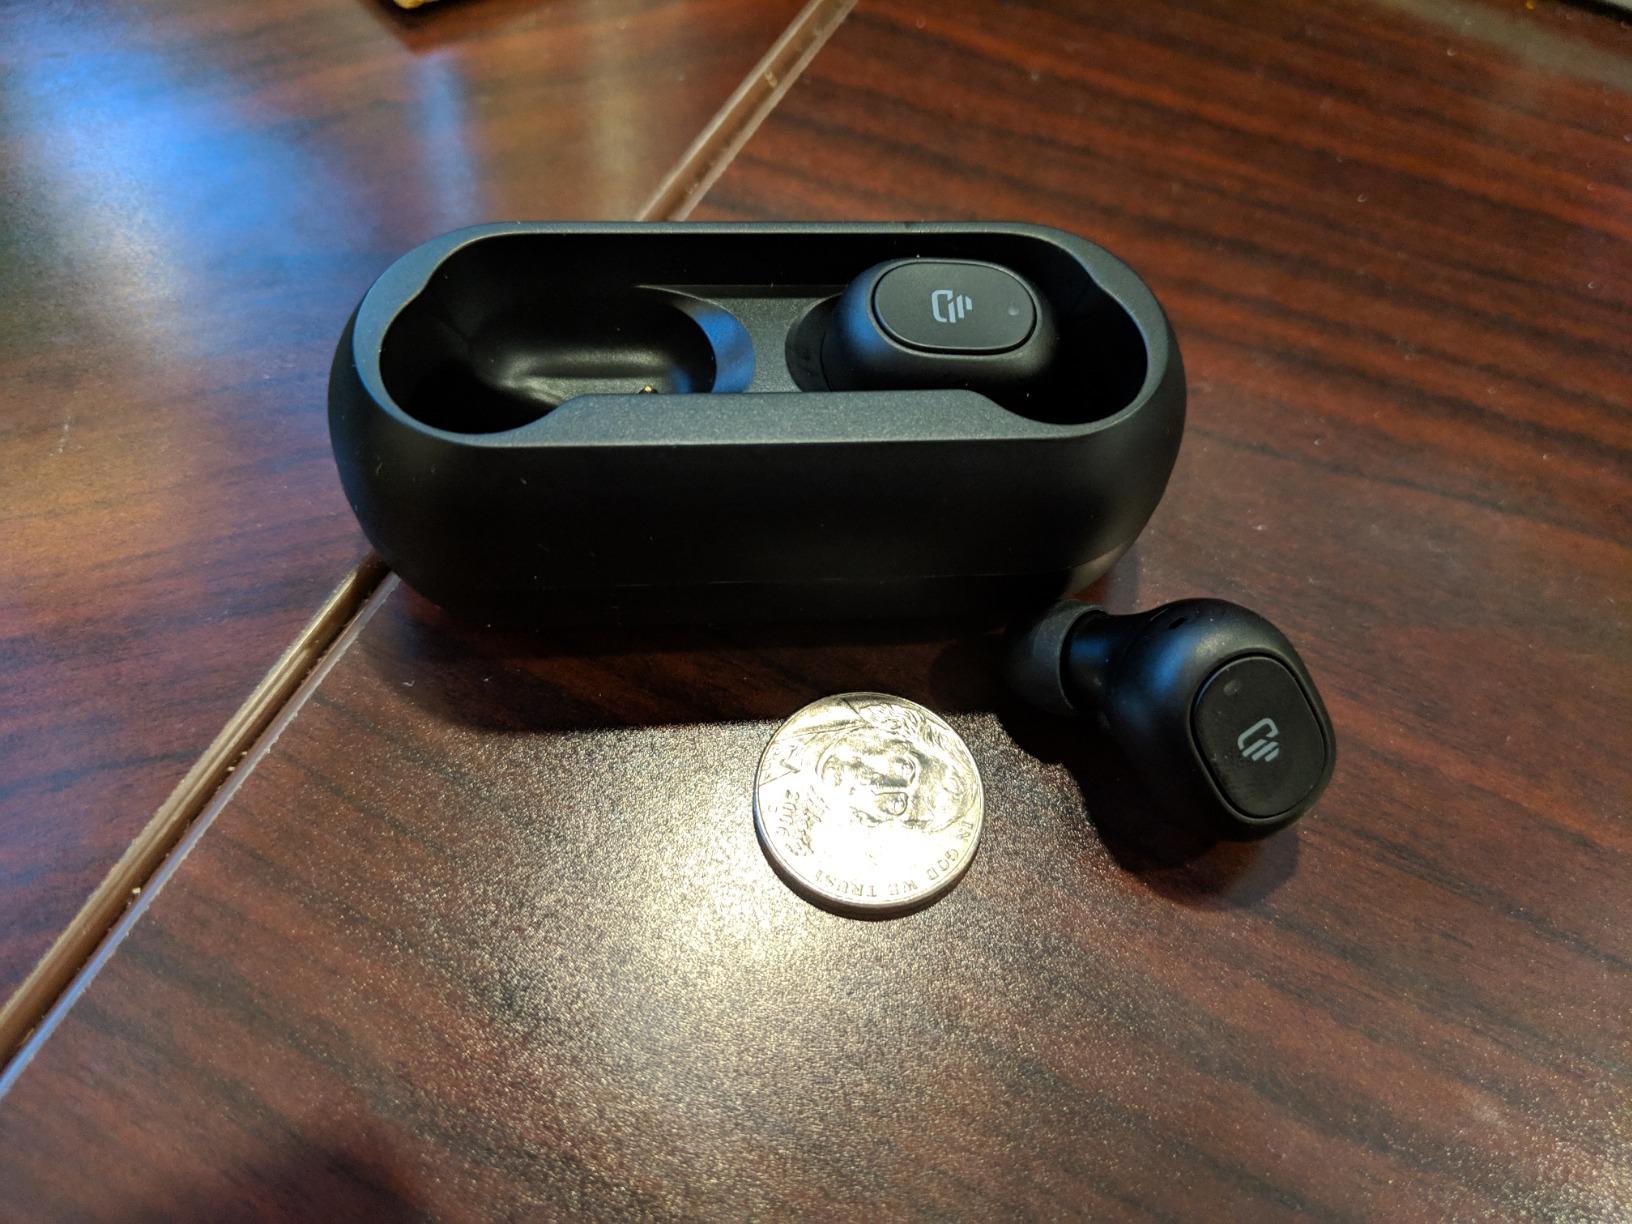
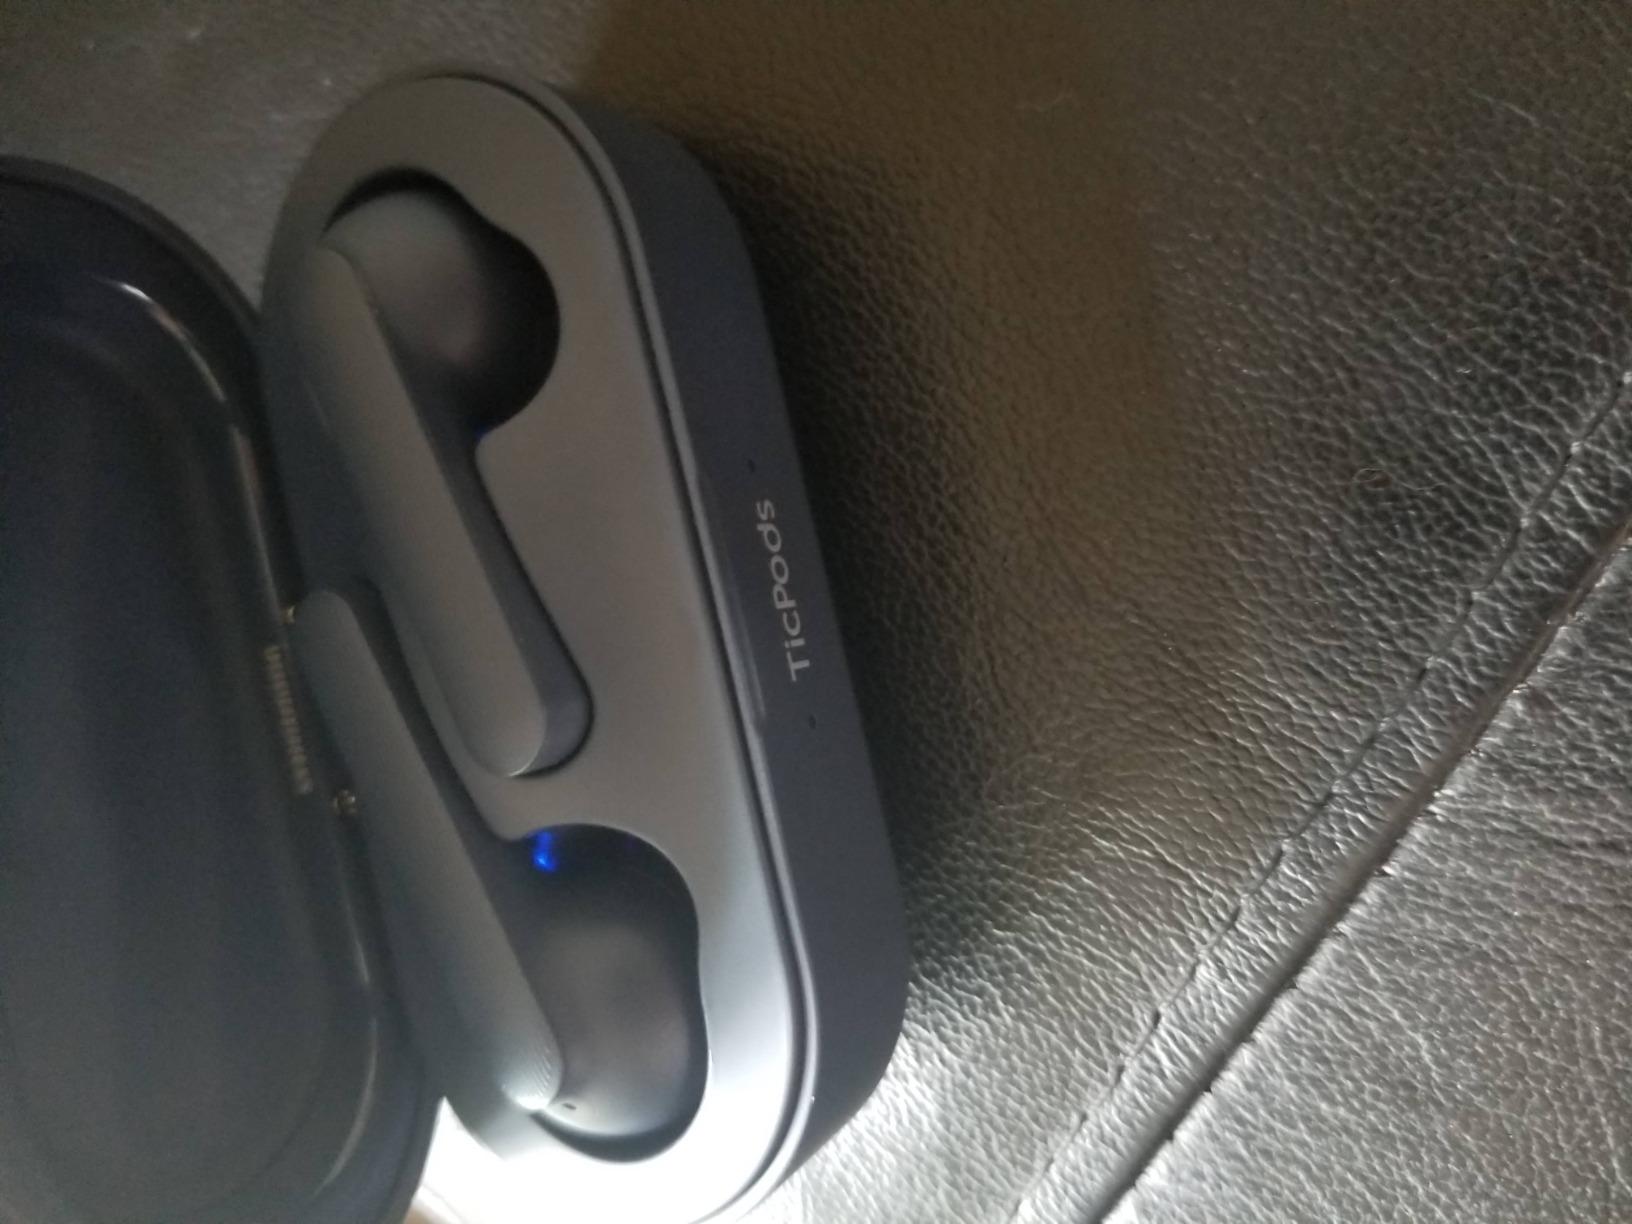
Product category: earbuds
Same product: no